St Briavels

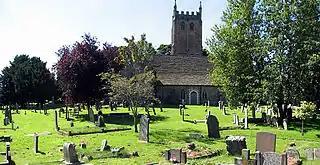
St Mary's Church, St Briavels

The village has one pub - The George, a junior school, a church, two chapels and a doctors' surgery. It also has a well regarded village shop and delicatessen called The Pantry operating from a small building opposite The George. The Congregational church, dating from the 1870s, has Gothic Revival architecture.